Korean cuisine

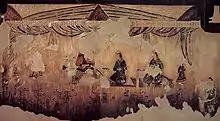
In a mural of "Gakjeochong" (각저총 "Tombs of Wrestlers"), a Goguryeo tomb built around the 5th century shows a Goguryeo nobleman having a meal with two ladies.

The Three Kingdoms period (57 BCE – 668 CE) was one of rapid cultural evolution. The kingdom of Goguryeo (37 BCE – 668 CE) was located in the northern part of the peninsula along much of modern-day Manchuria. The second kingdom, Baekje (18 BCE – 660 CE), was in the southwestern portion of the peninsula, and the third, Silla (57 BCE – 935 CE), was located at the southeastern portion of the peninsula. Each region had its own distinct set of cultural practices and foods. For example, Baekje was known for cold foods and fermented foods like "kimchi". The spread of Buddhism and Confucianism through cultural exchanges with China during the fourth century CE began to change the distinct cultures of Korea.